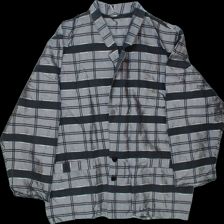
View: front
Type: Blazer
Category: Ladies
Brand: Not Applicable
Colors: Multicolor
Material: 100%viscose
Pattern: Checkered print
Trend: No trend
Stains: No
Price range: 50-100
Recommended usage: Reuse